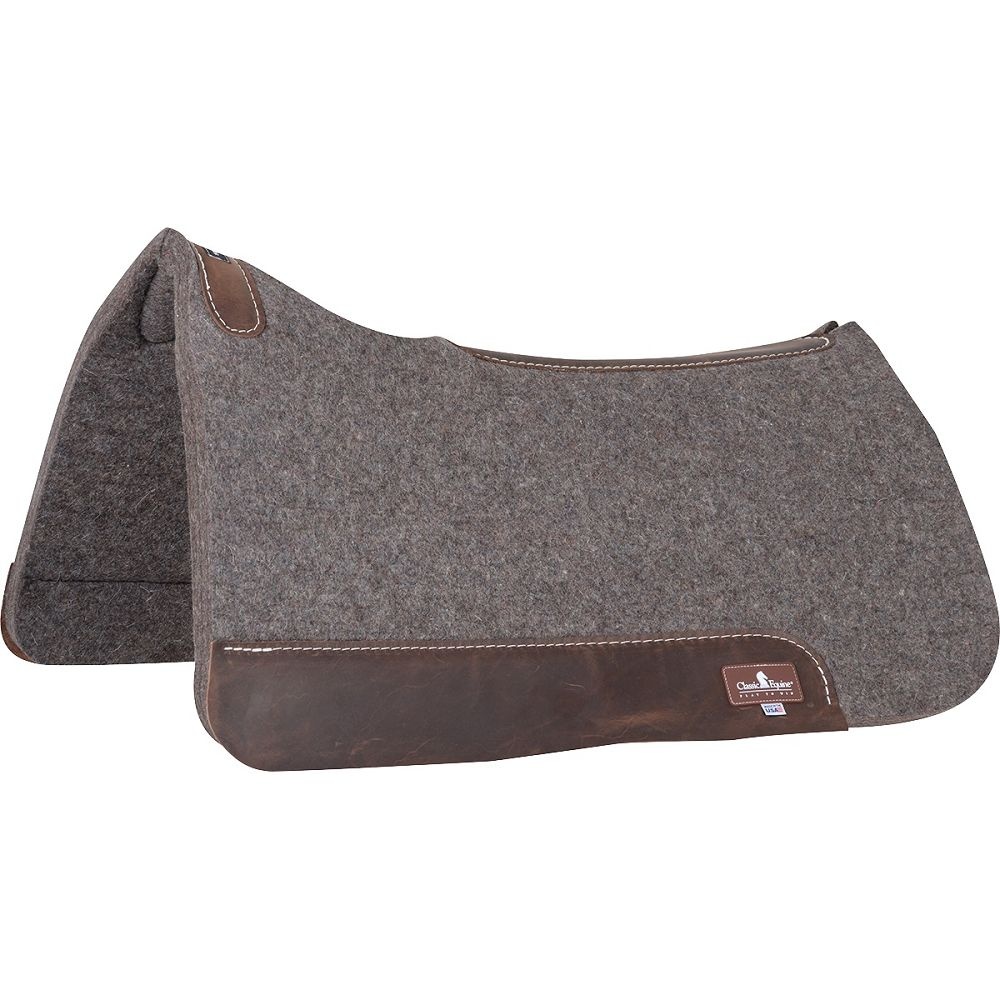
Classic Equine 100% Wool Felt Saddle Pad - 1"
Brand: Classic Equine
Made with an advanced grade 100% wool, consisting of 80% virgin fibers Felt is "pressed" for better compression rebound and a much longer life Superior ability to disperse pressure, wick away moisture and diffuse heat Contoured, super soft, and pliable with cutout over withers so it naturally conforms to the horse's back
Category: Sporting Goods > Outdoor Recreation > Equestrian > Horse Tack Accessories > Saddle Accessories > Saddle Pads & Blankets